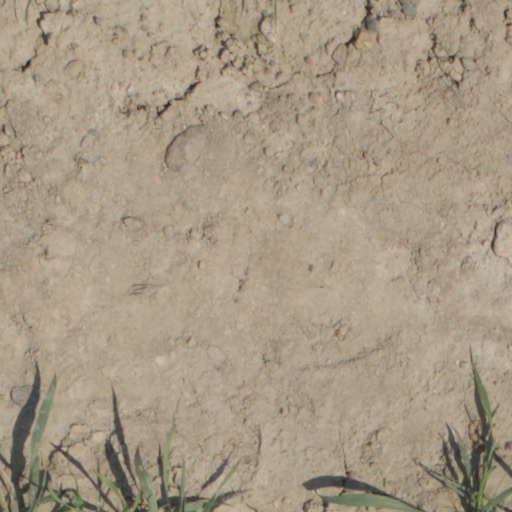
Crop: wheat